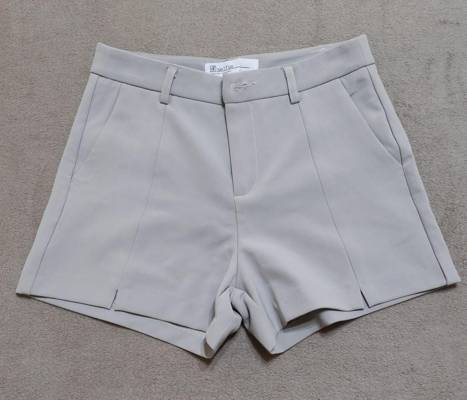
Waste category: clothes